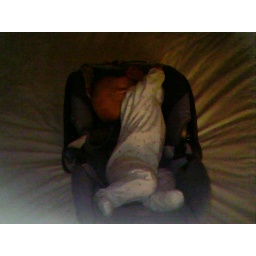
Sleeping Crazy in car seat